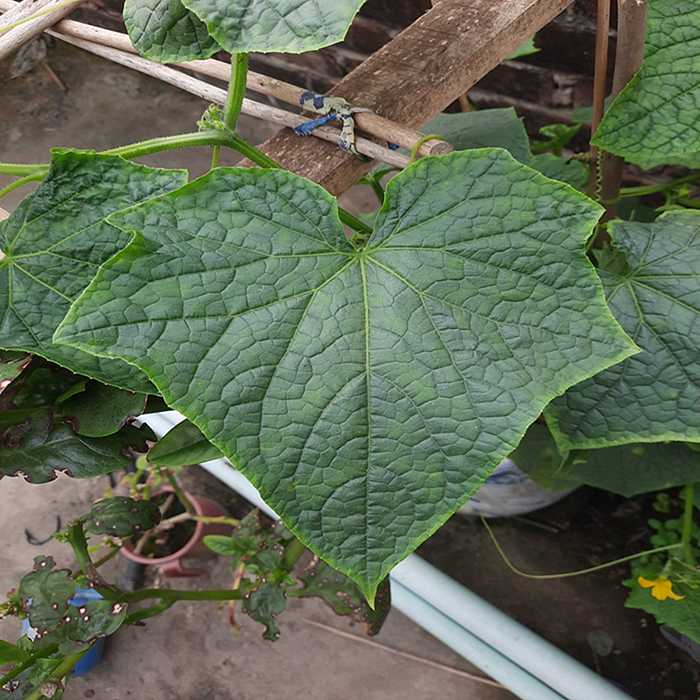
Plant: Cucumber
Label: Fresh leaf